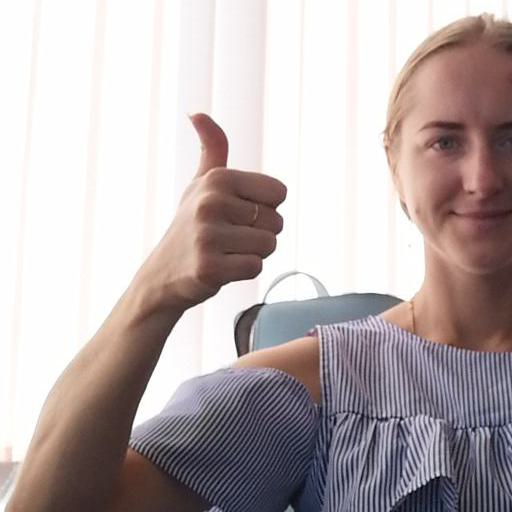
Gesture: like